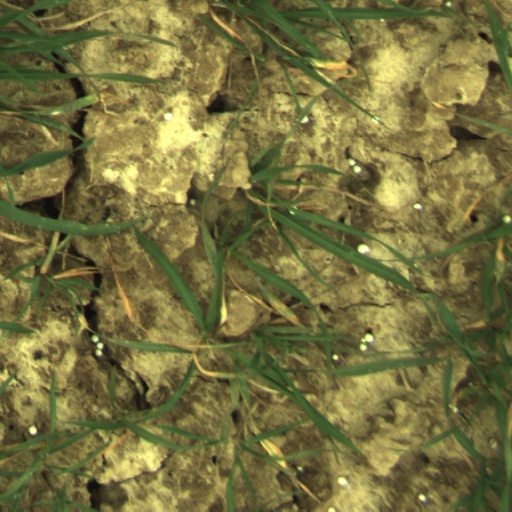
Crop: wheat